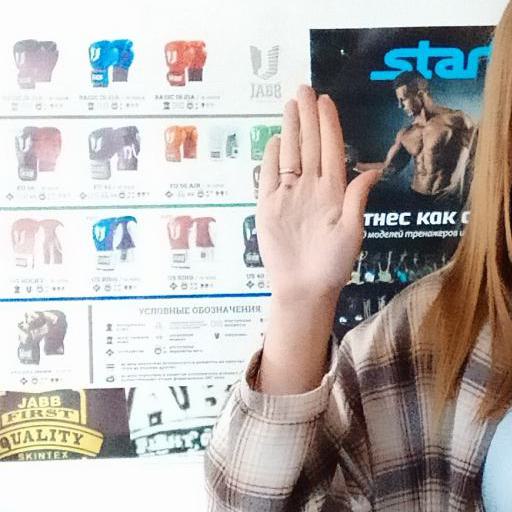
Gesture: stop